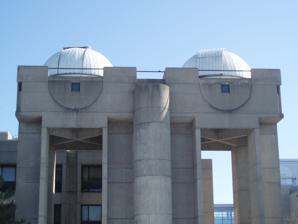
Building: Allan I. Carswell Astronomical Observatory
Country: Canada
Year built: 1969
Observatory Allan I. Carswell Astronomical Observatory The Allan I. Carswell Astronomical Observatory building Alternative names Allan I. Carswell Astronomical Observatory Organization York University Observatory code H79 Location Toronto , Ontario , Canada Coordinates 43°46′26″N 79°30′26″W / 43.7739°N 79.5073°W / 43.7739; -79.5073 Altitude 196 metres (643 ft) Established 1969 ( 1969 ) Website Allan I. Carswell Astronomical Observatory Telescopes Telescope 1 1.0 m reflector Telescope 2 0.6 m reflector Location of Allan I. Carswell Astronomical Observatory Related media on Commons The Allan I. Carswell Astronomical Observatory, formerly known as the York University Astronomical Observatory, is an astronomical observatory owned and operated by York University . It is located in the North York district of Toronto , Ontario , Canada. Opened in 1969, York's observatory is opened to both researchers and amateur astronomers. The observatory was renamed the Allan Ian Carswell Astronomical Observatory in 2017 after York University Emeritus Professor of Physics Allan Carswell . The observatory owns two telescopes housed in separate domes: a 60 cm (24 in) Cassegrain reflector , and a 1 m (39 in) custom-built telescope, the largest at a university in Canada. Other smaller portable telescopes are available for visitor use. Telescopes 1 and 2 are located at the main building at Petrie, and the remainder at Arboretum Observing Facility on the roof of the Arboretum Parking Garage. The observatory's 40 cm cassegrain telescope, usually used for public outreach and observing, was replaced by a 1 metre telescope in August 2019, with the 40 cm telescope moved to the Arboretum Observing Facility. The observatory is open to the public every Wednesday evening, and also hosts public viewing sessions for special events, such as Astronomy Day in 2006, Earth Hour and Science Rendezvous in 2008. There is no admission cost to visit the observatory. Like the David Dunlap Observatory , York's location is subject to nearby light pollution. York is located away from residential neighbourhoods, but it is still subject to lights on campus and the surrounding business at the Keele location. Gallery 60 cm telescope Solar Observing Clear skies The 40 cm Meade Public Viewing Solar Observing The entrance Moon surface through the 40 cm Meade See also David Dunlap Observatory - Richmond Hill, Ontario (formerly of the University of Toronto ) Toronto Magnetic and Meteorological Observatory - University of Toronto St. George campus List of astronomical observatories in Canada List of observatories References